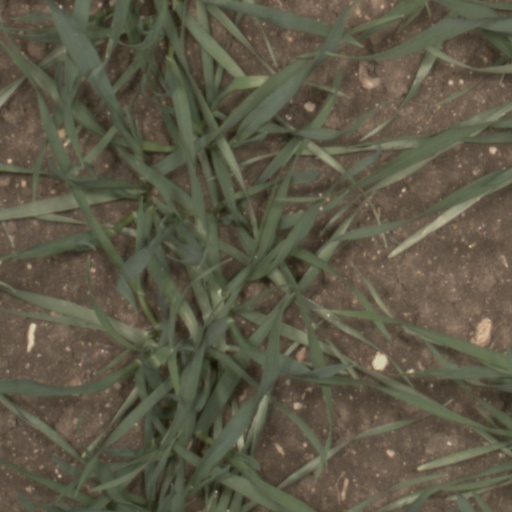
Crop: wheat